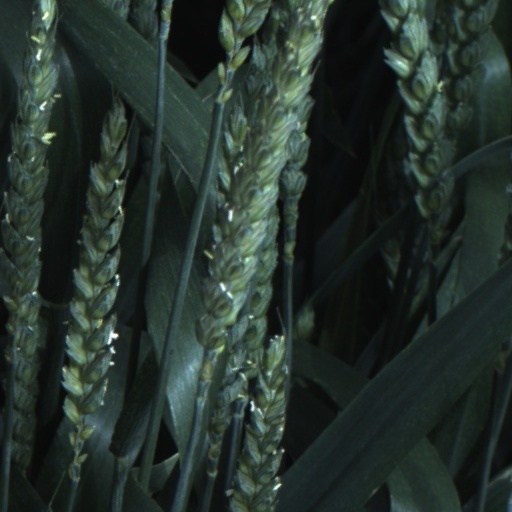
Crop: wheat